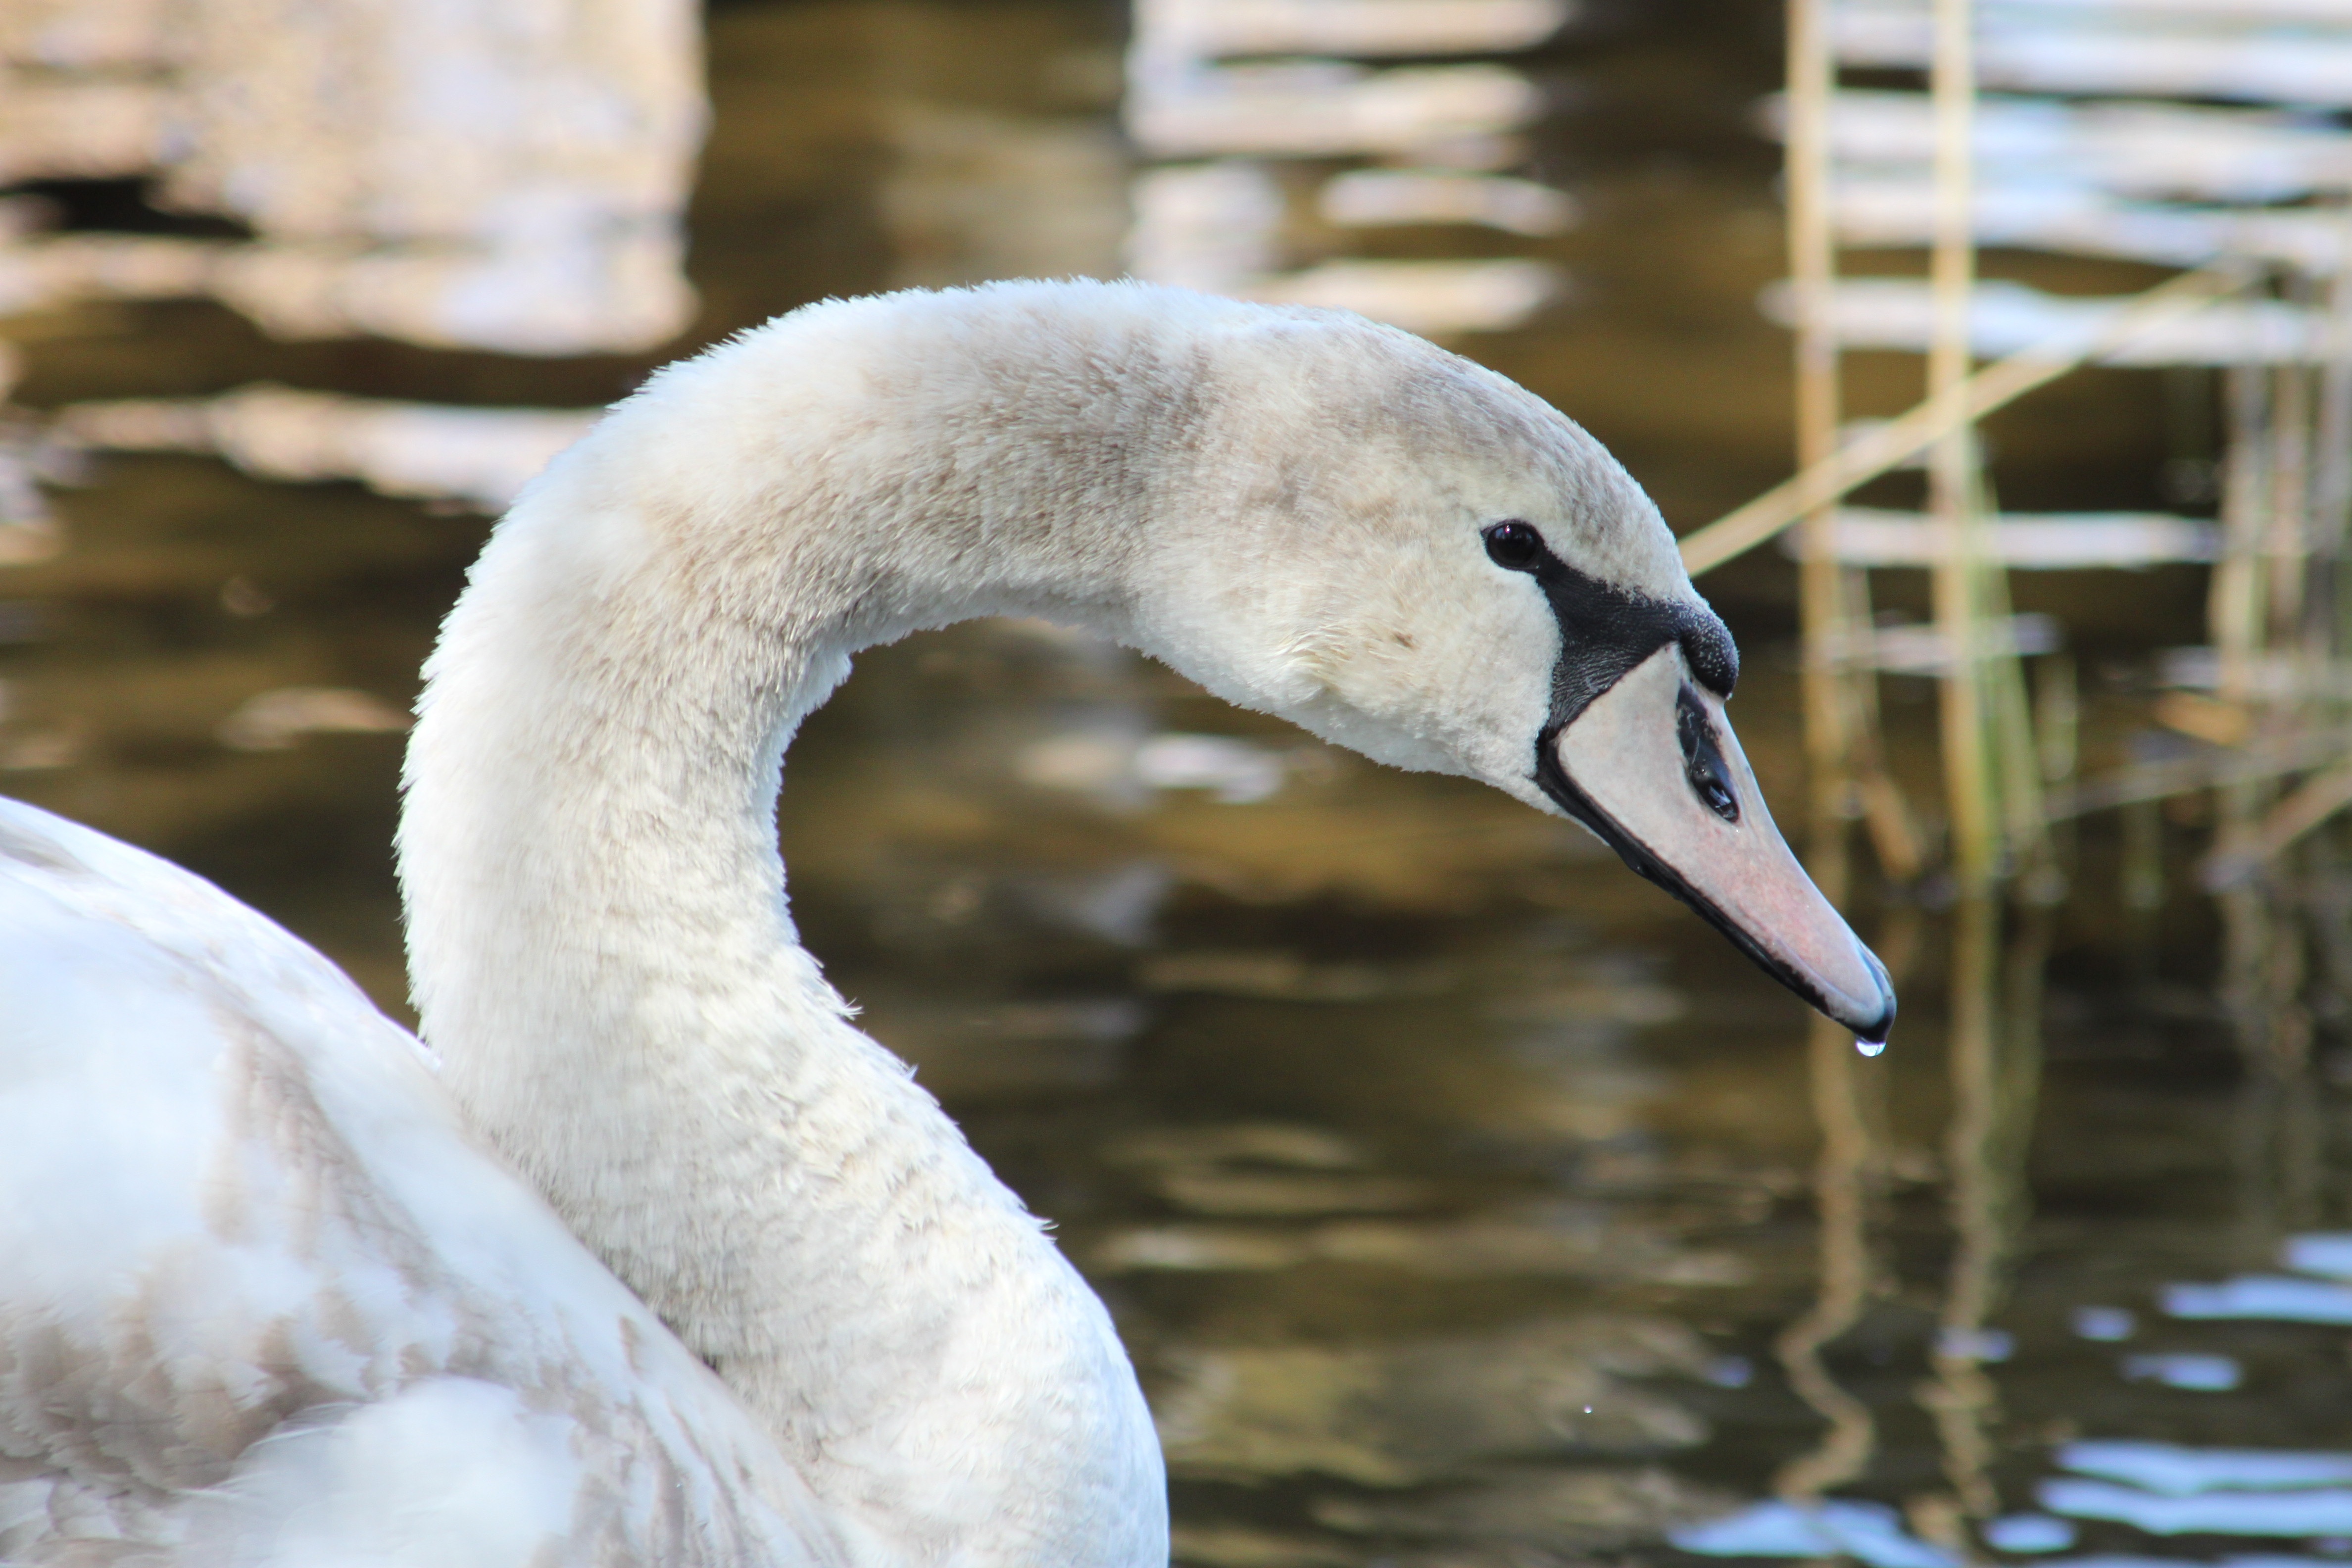
bird, lake, animal, wildlife, beak, fauna, swan, vertebrate, waterfowl, water bird, ducks geese and swans